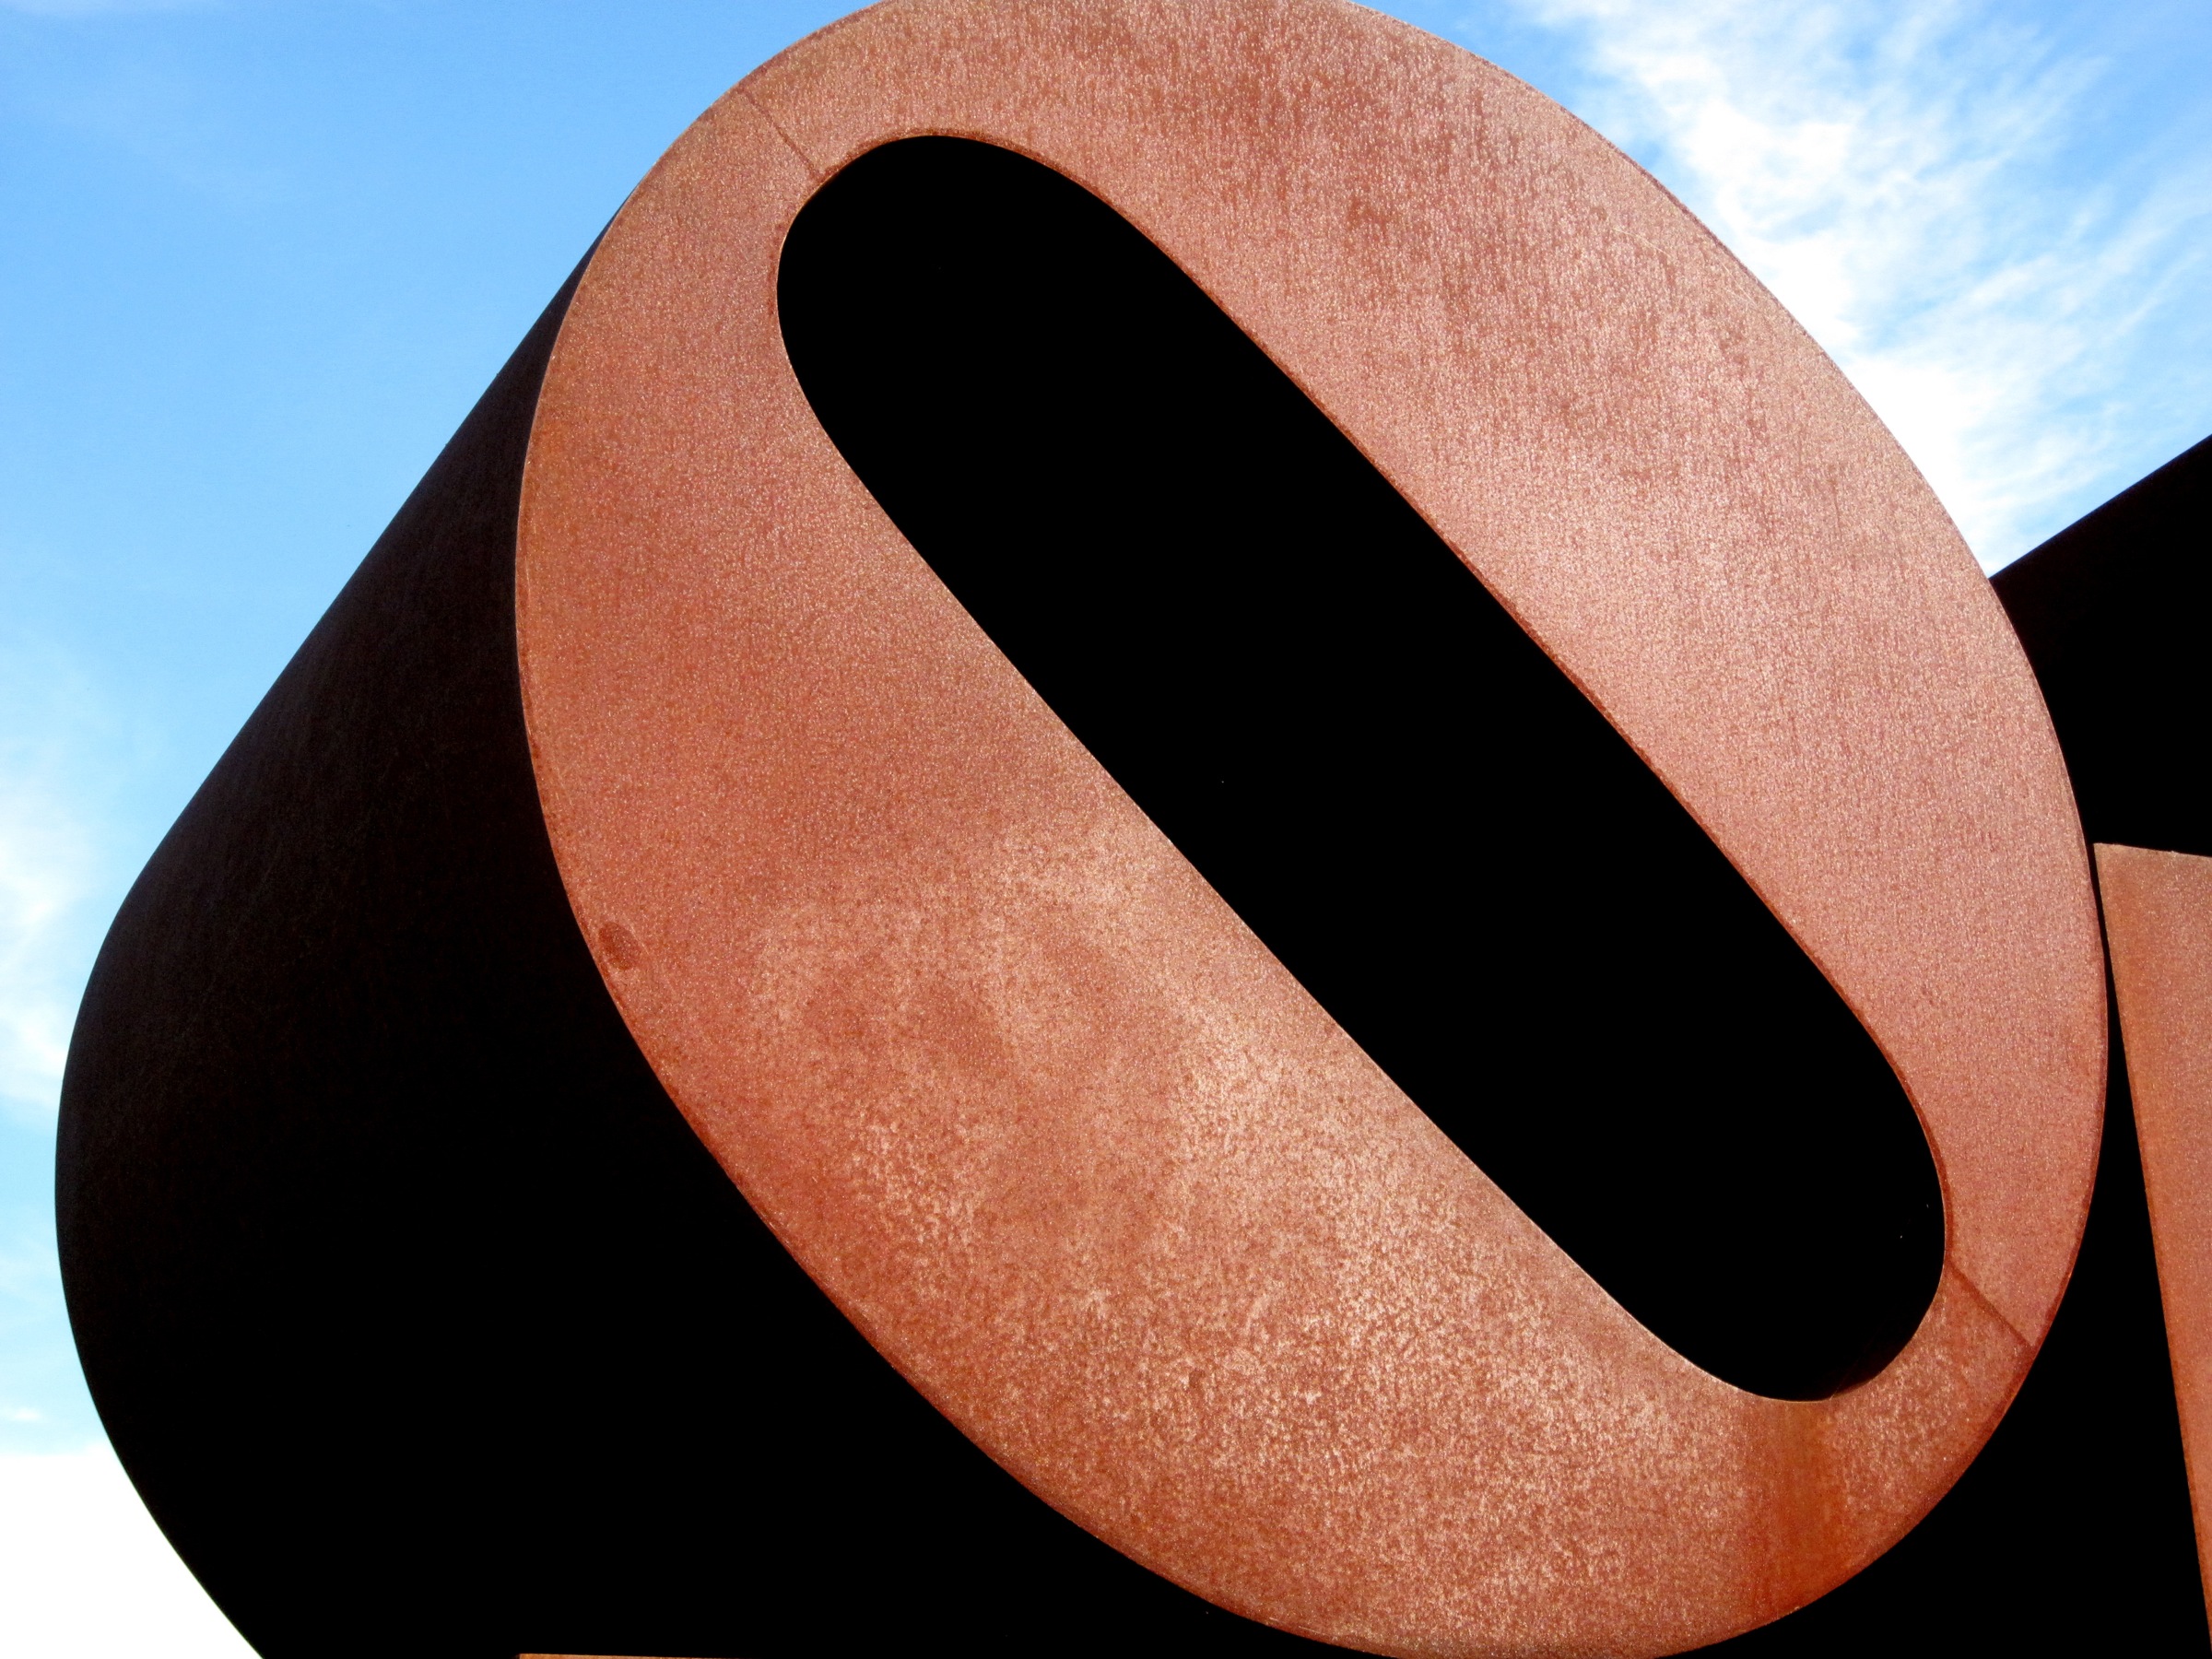
hand, number, museum, arm, material, circle, human body, art, organ, shape, indianapolis, ima